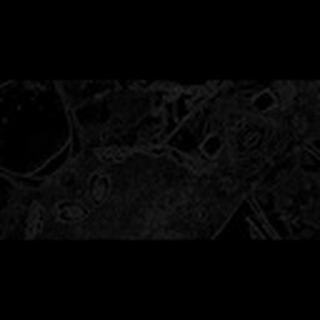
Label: cotton_target_spot